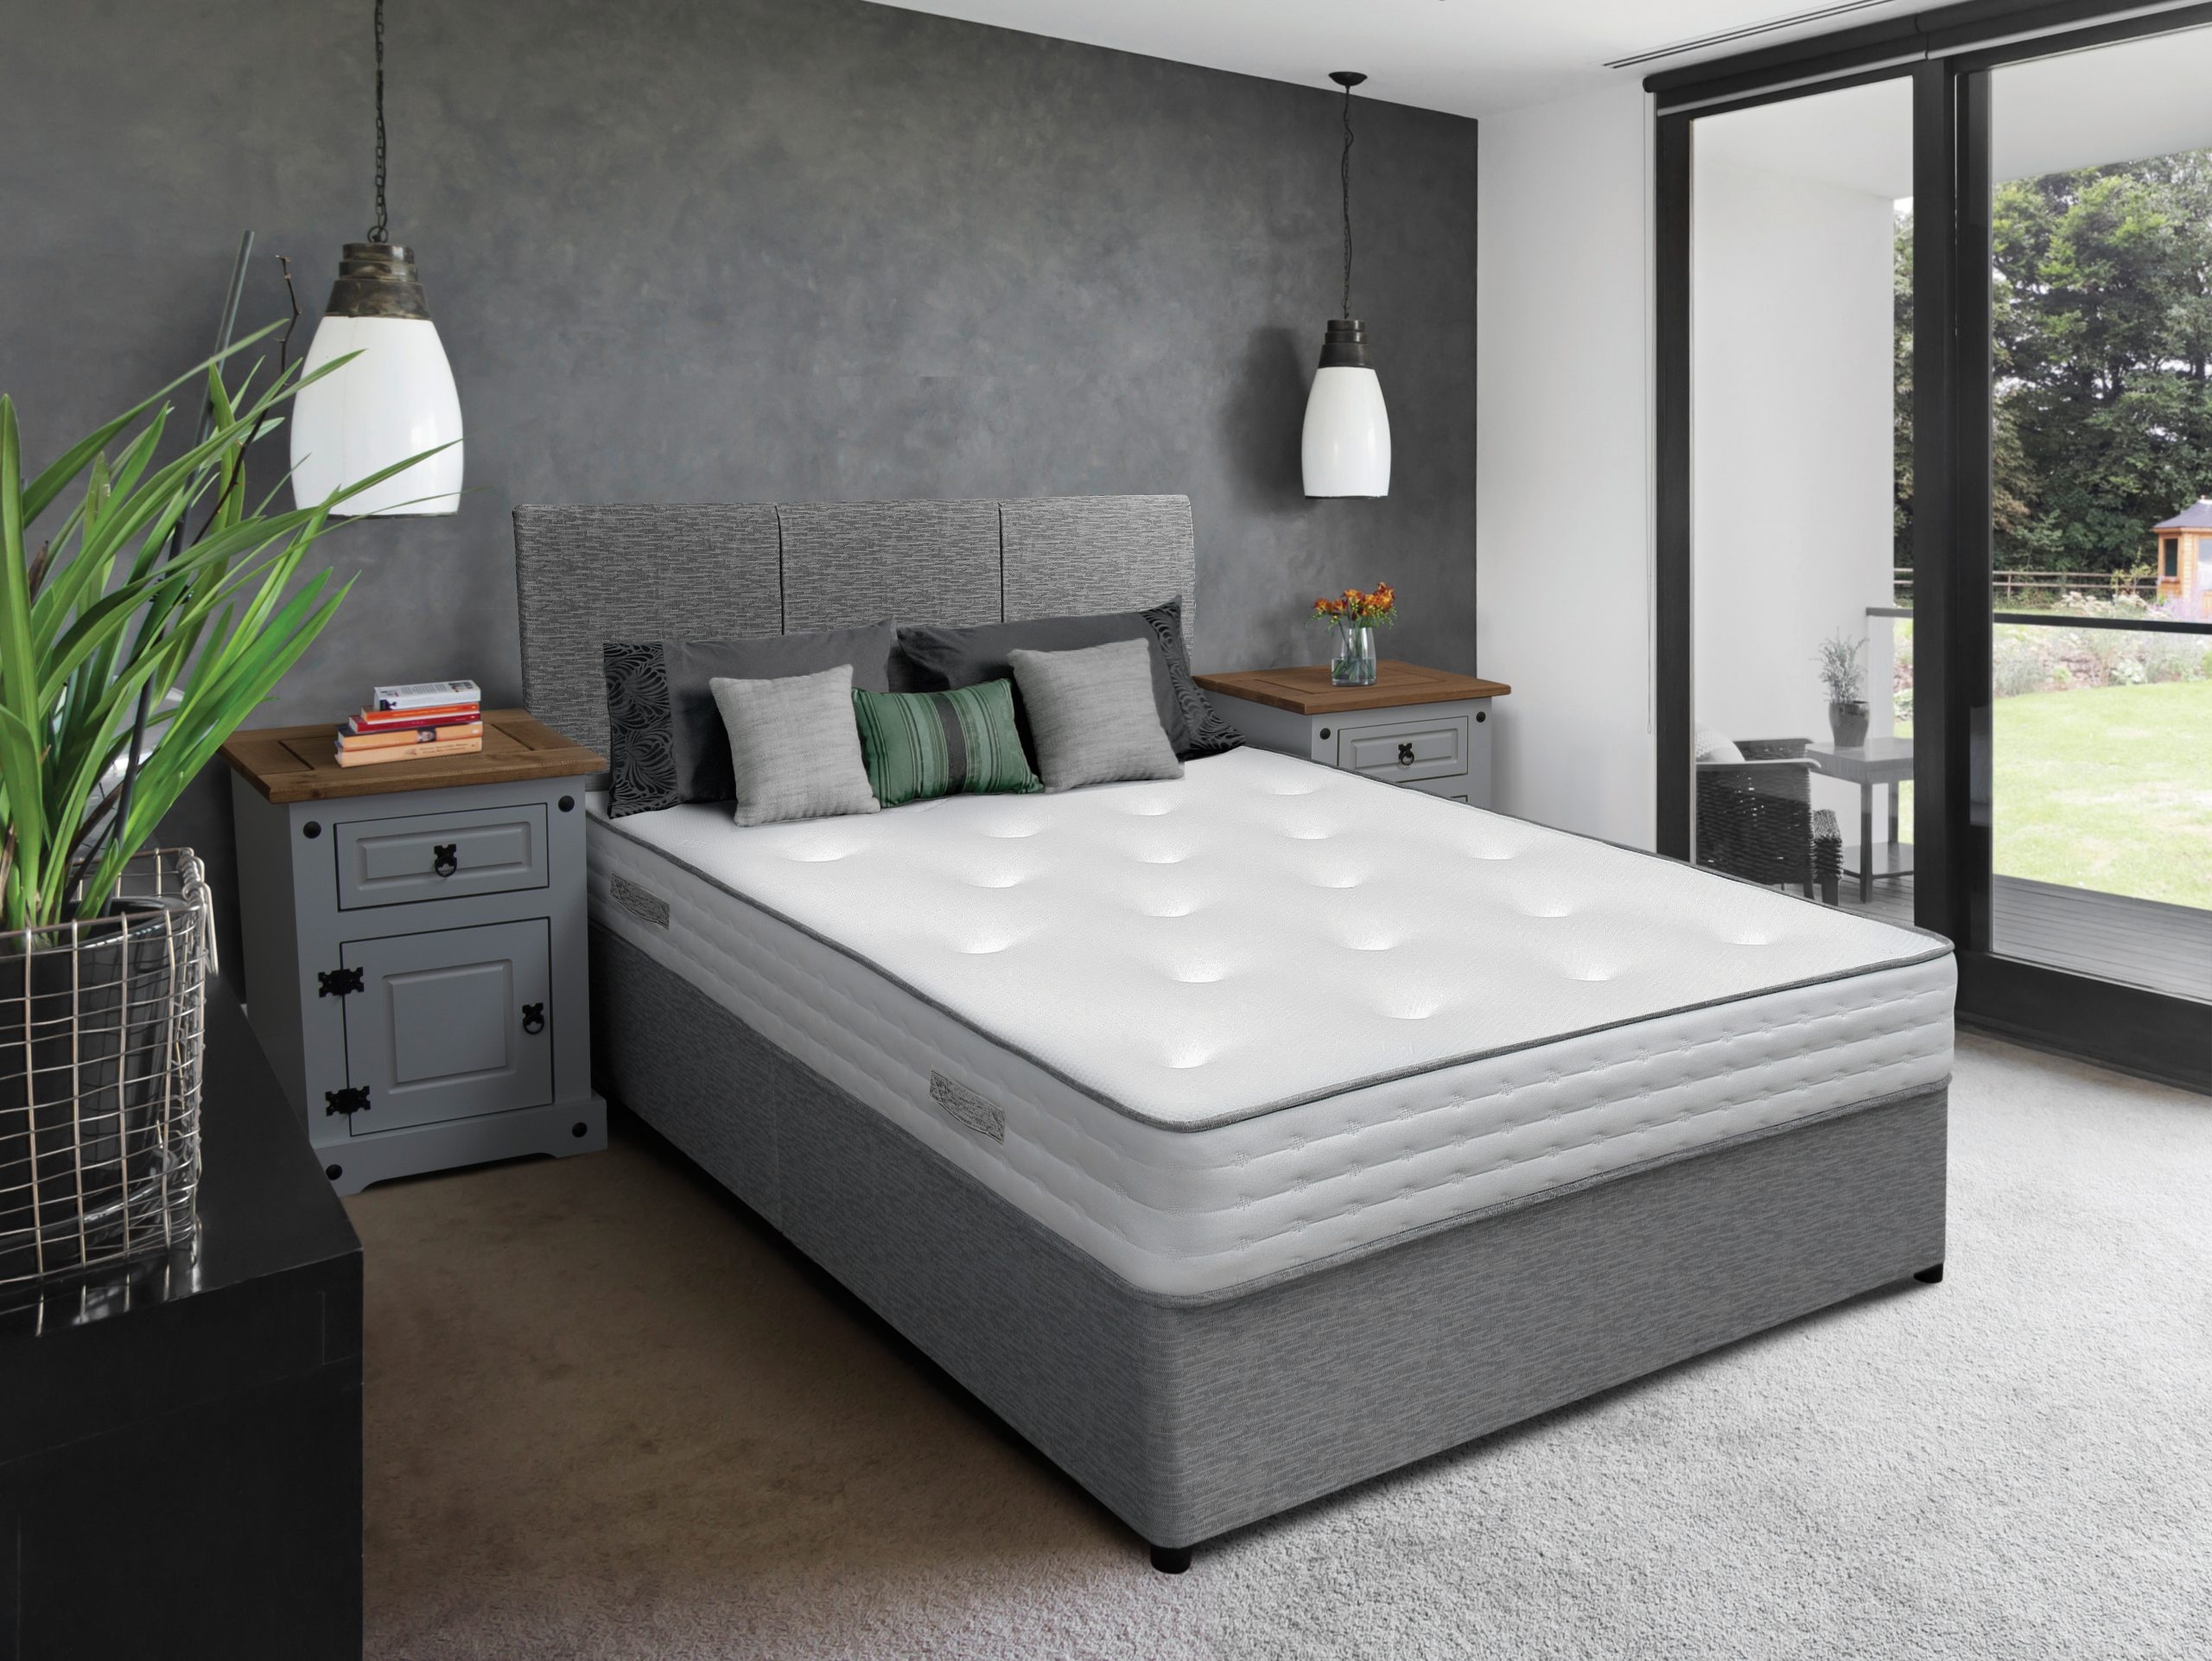
Superior Pocket 4' Sprung Mattress White/Grey Edging
Product Materials Extra Information Assembled Sizes W x D x H (MM) 1220 x 1925 x 235
Brand: Wholesale beds
Category: Furniture > Beds & Accessories > Mattresses